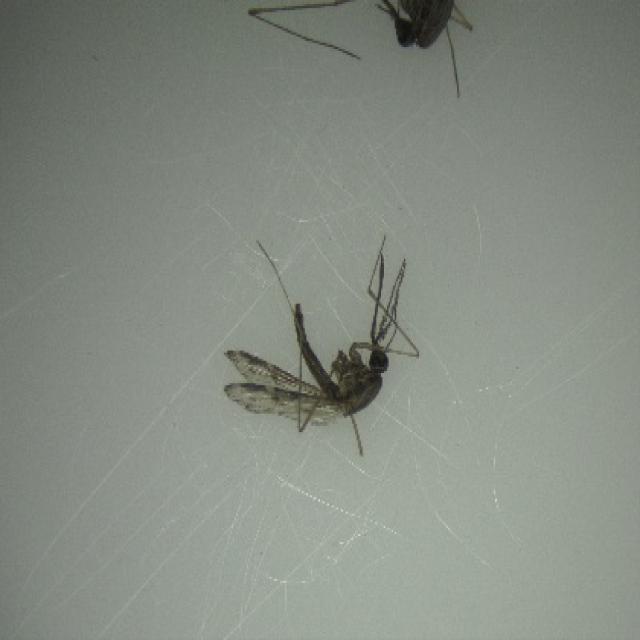
Species: anopheles_sinensis